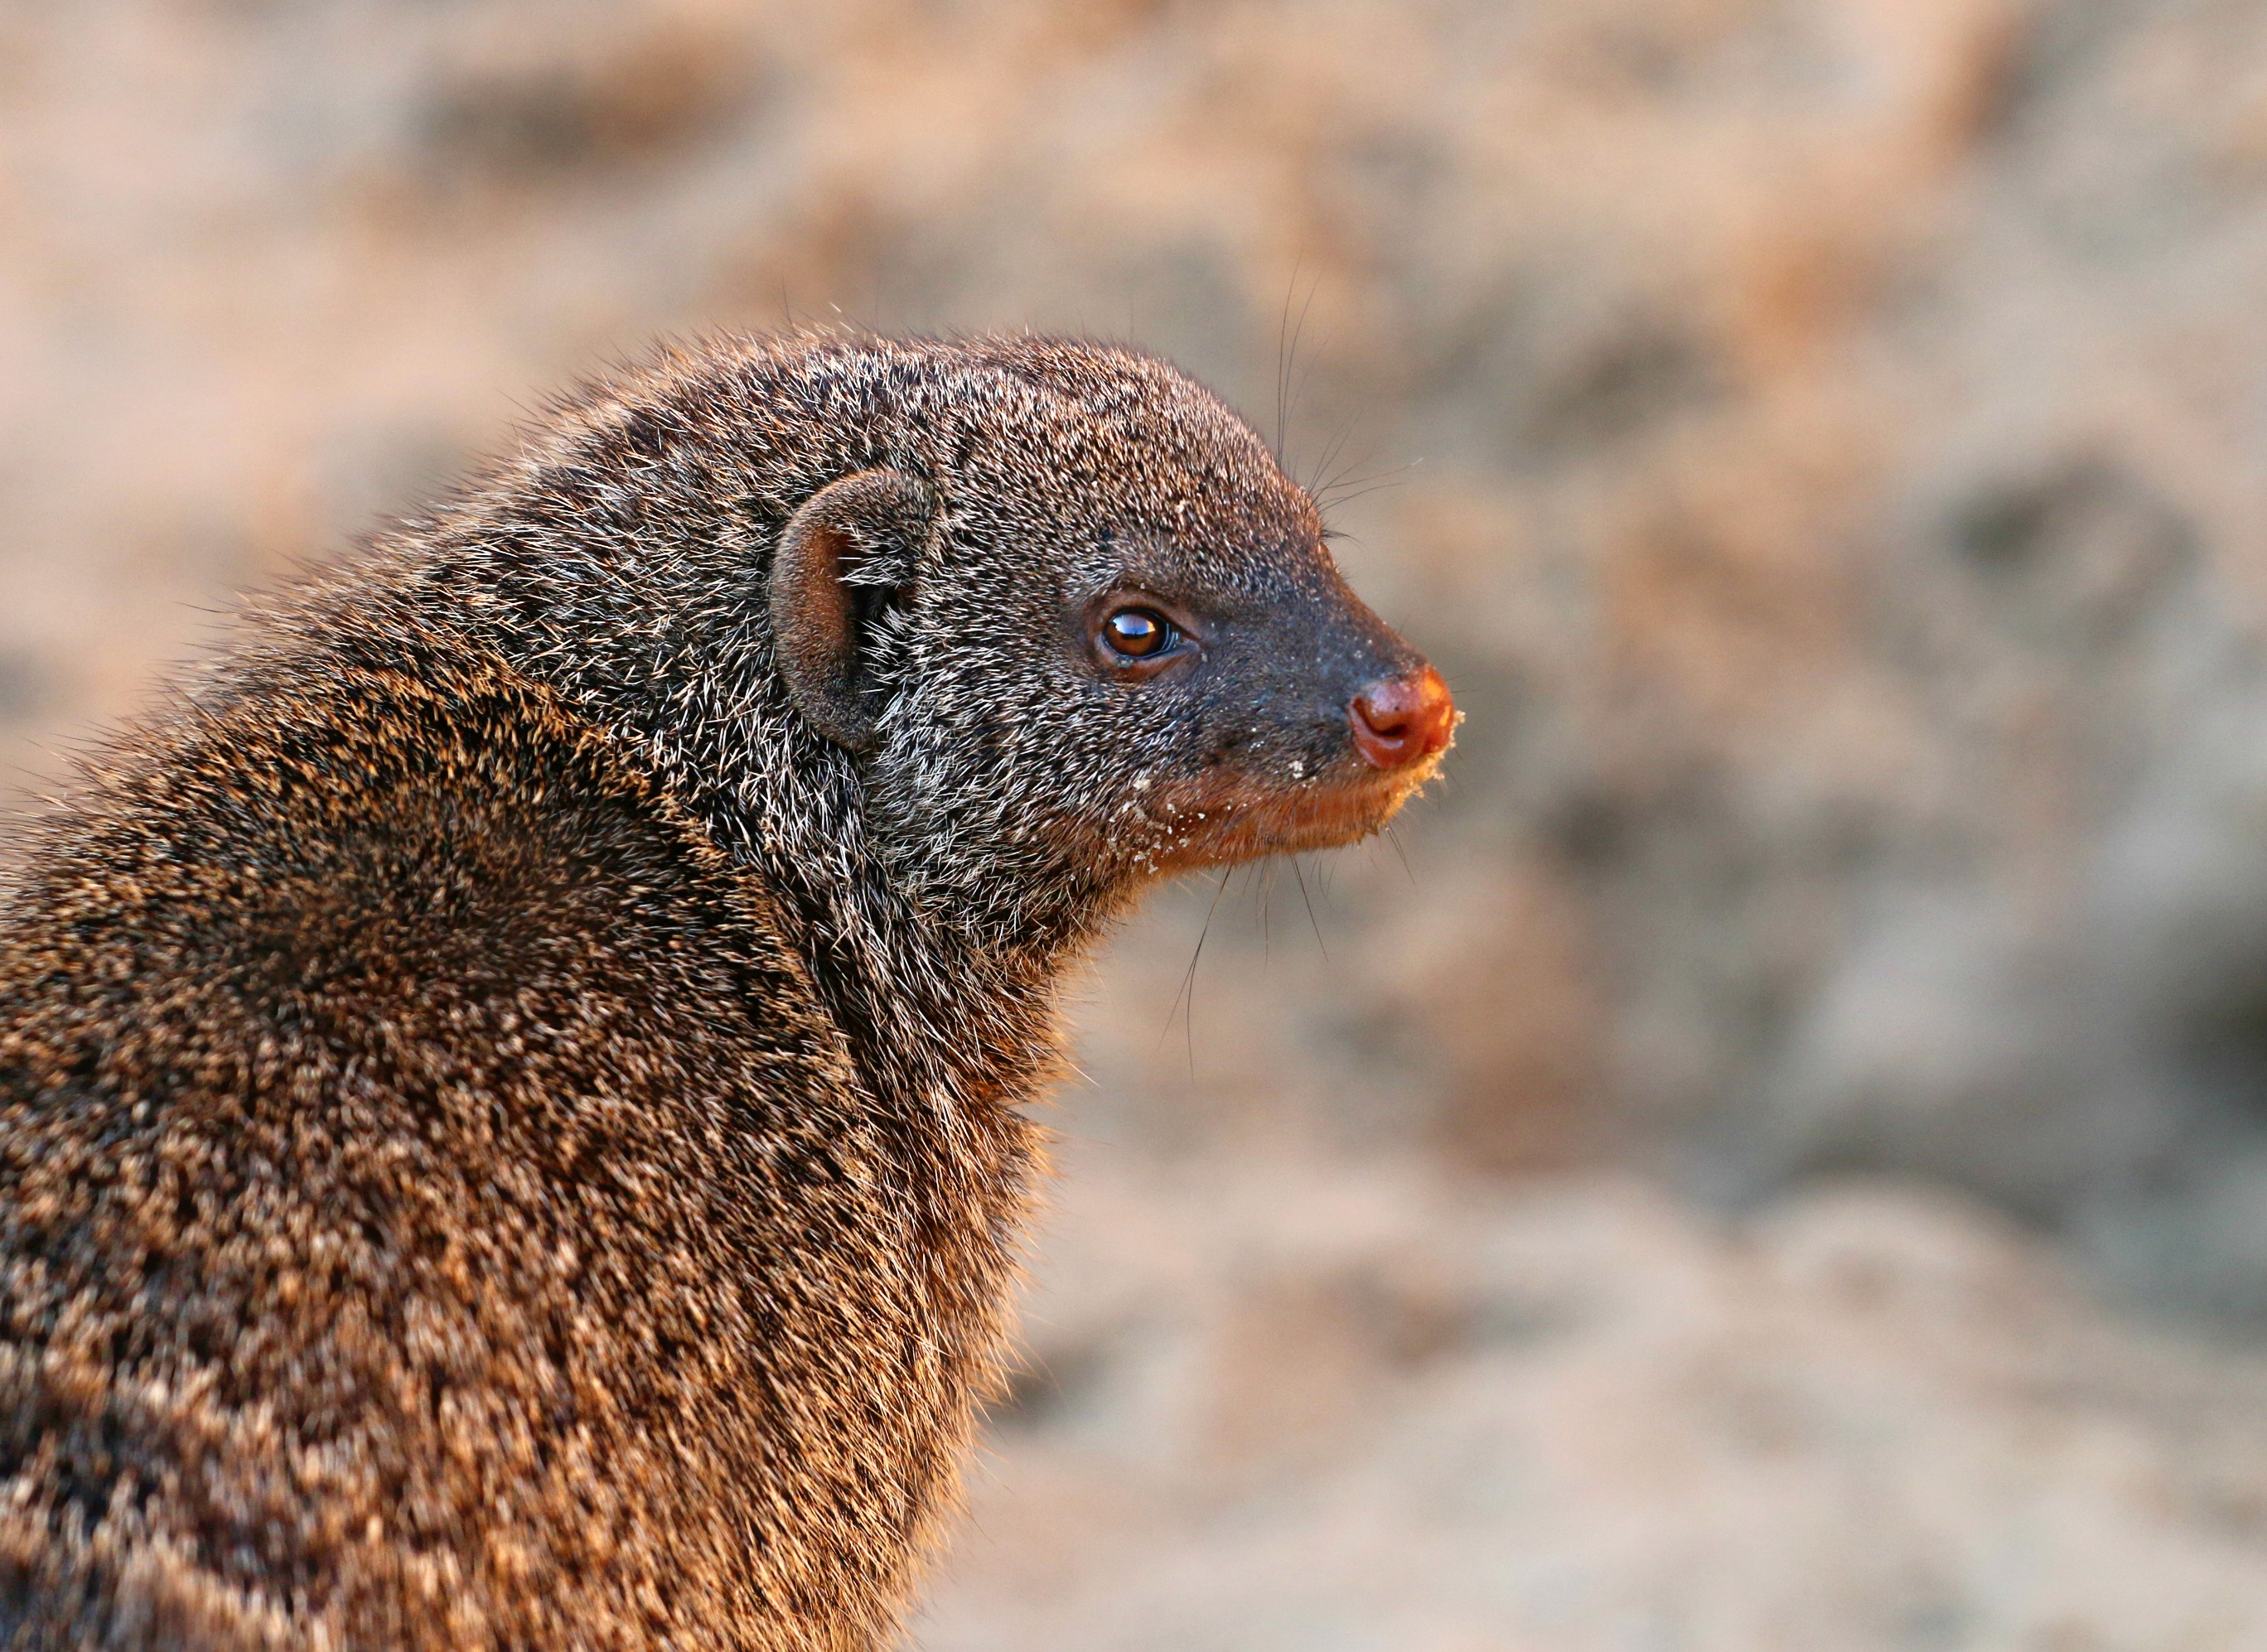
wildlife, pet, fur, mammal, predator, wool, fauna, close up, whiskers, snout, animals, beast, vertebrate, views, hunter, mongoose, mink, marmot, rage, watchman